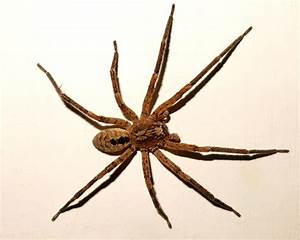
Label: ragno